Atsuta Shrine

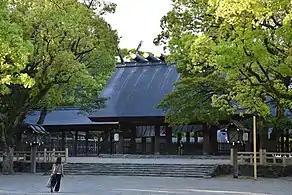
The "haiden", or prayer hall, 2019

is a Shinto shrine, home to the sacred sword "Kusanagi no Tsurugi", one of the three Imperial Regalia of Japan—traditionally believed to have been established during the reign of Emperor Keikō (reigned 71–130 CE). It is located in Atsuta-ku, Nagoya, Aichi Prefecture in Japan. The shrine is familiarly known as "Atsuta-Sama" (Venerable Atsuta) or simply as "Miya" (the Shrine). Since ancient times, it has been especially revered, ranking with the Ise Shrine.